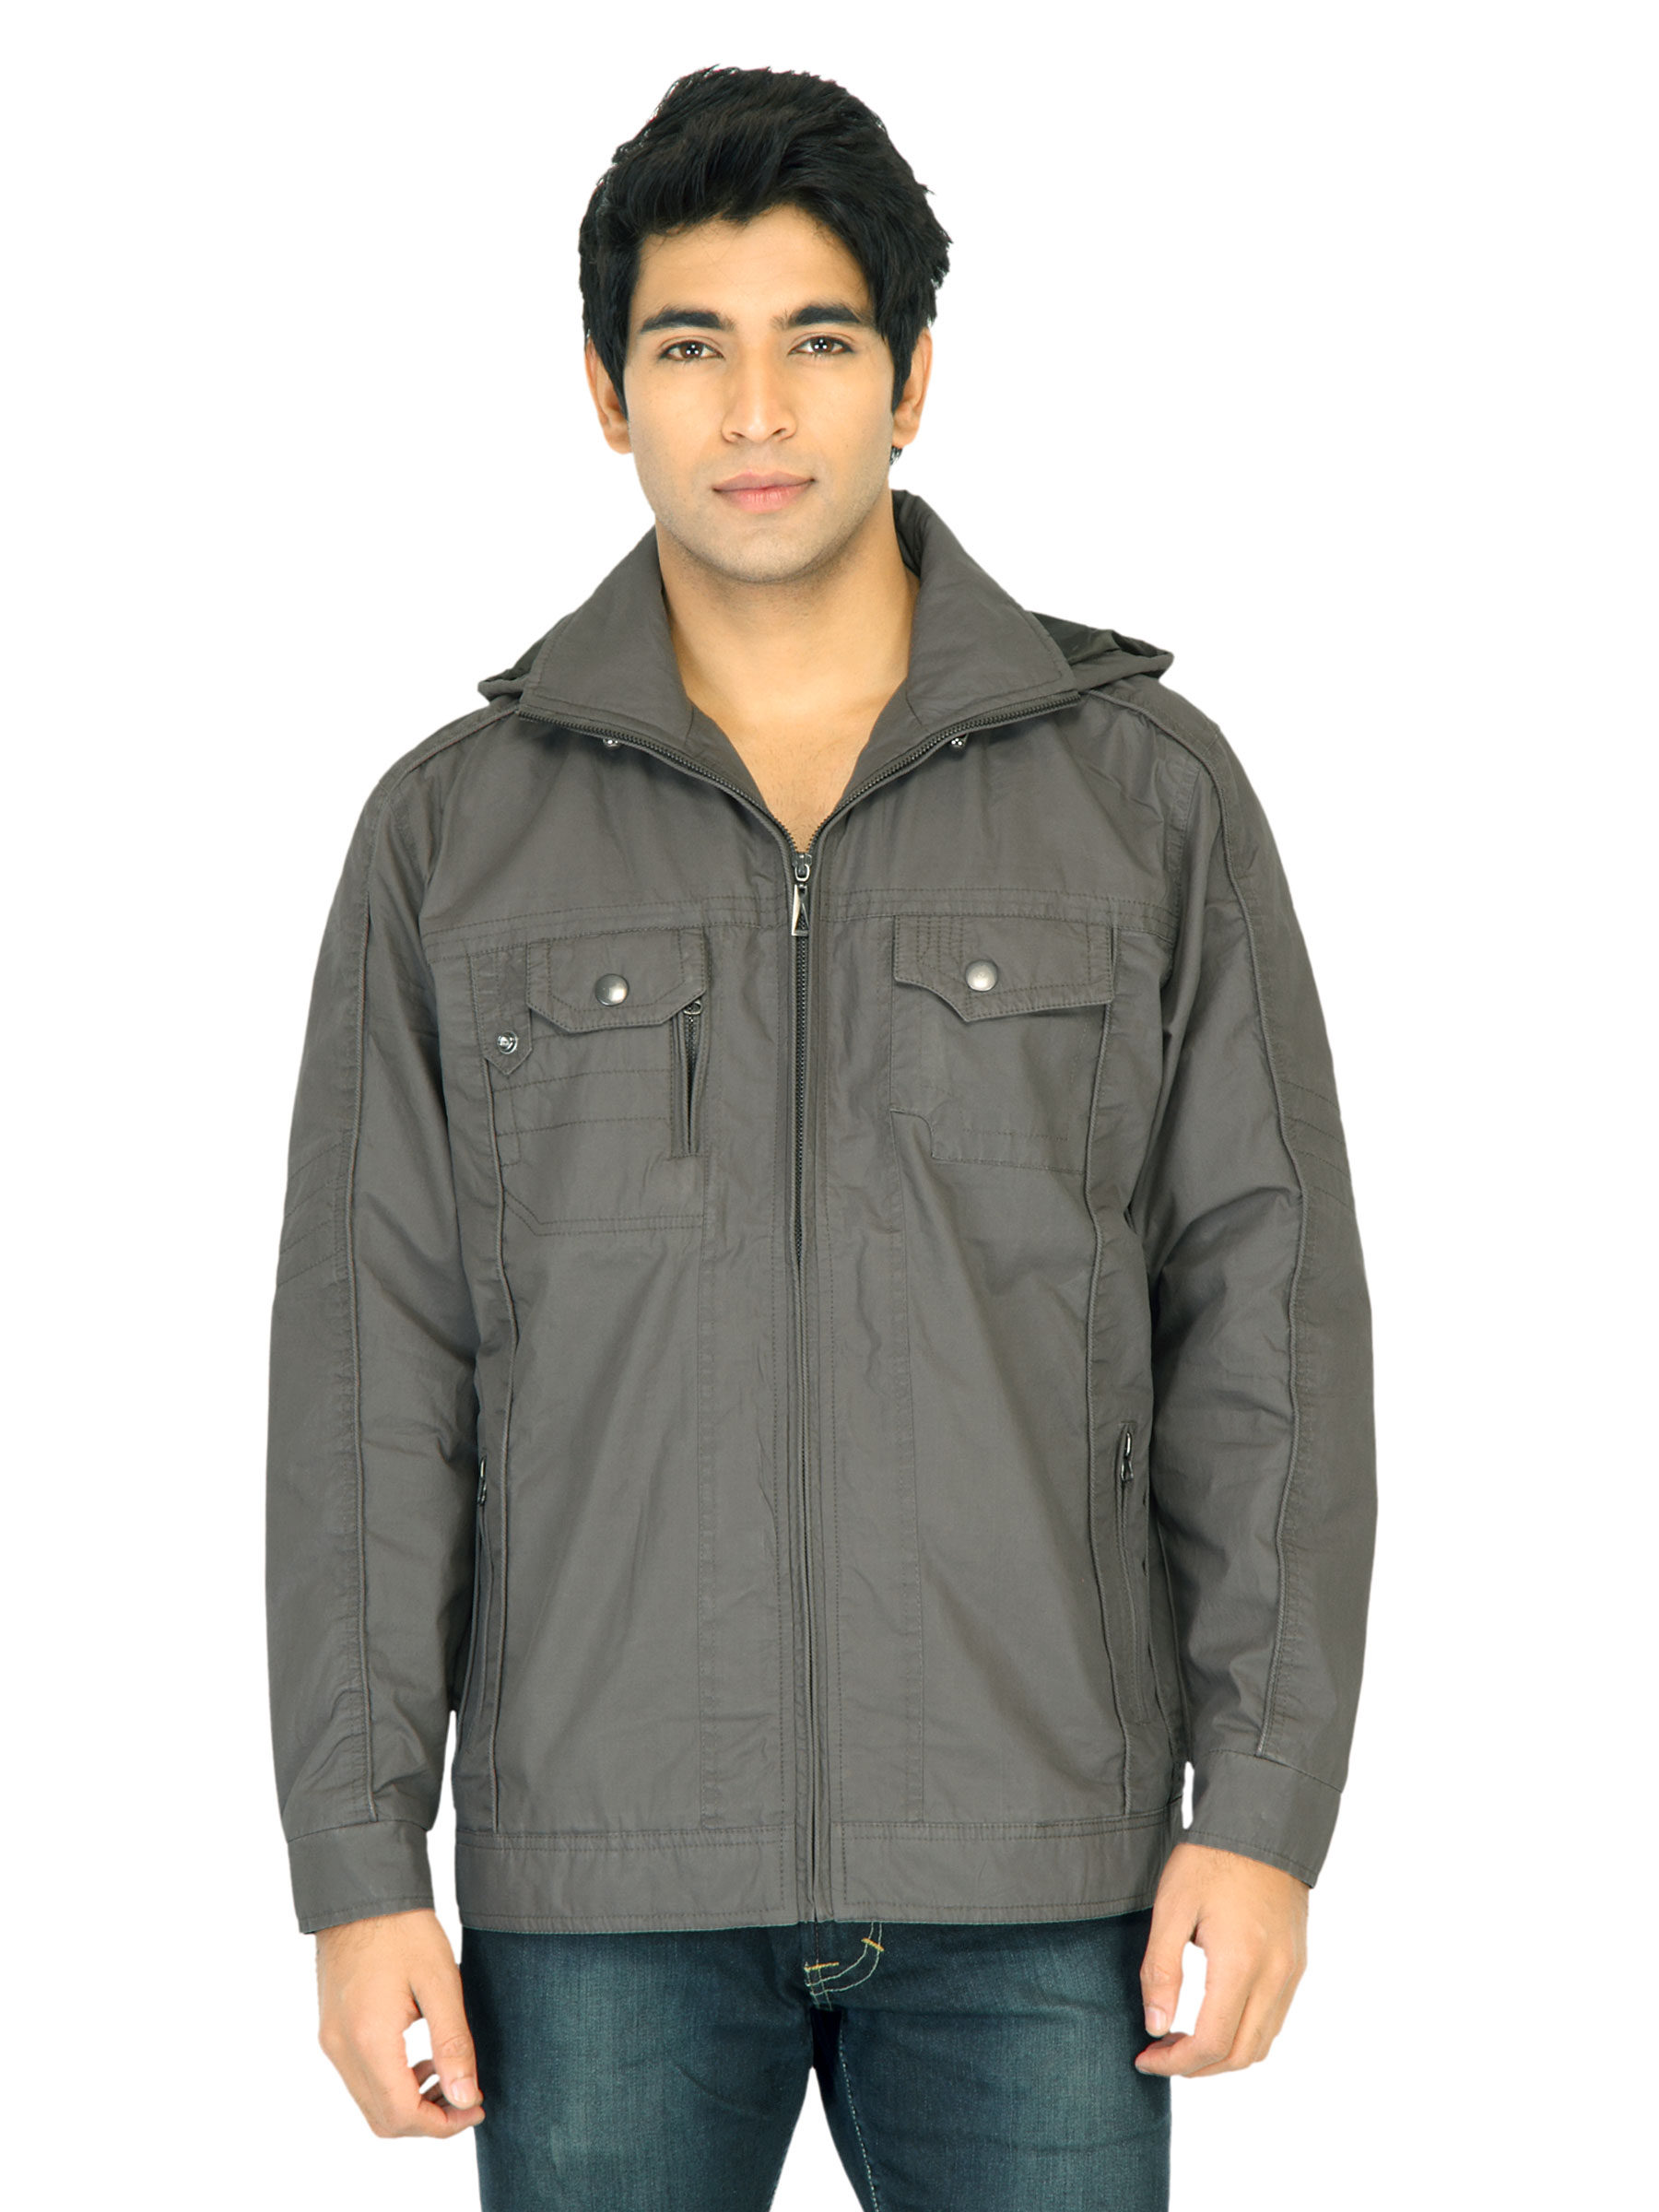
Turtle Solid Men Grey Jacket
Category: Apparel / Topwear / Jackets
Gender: Men
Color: Grey
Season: Fall 2011
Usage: Casual